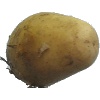
Label: white_potato